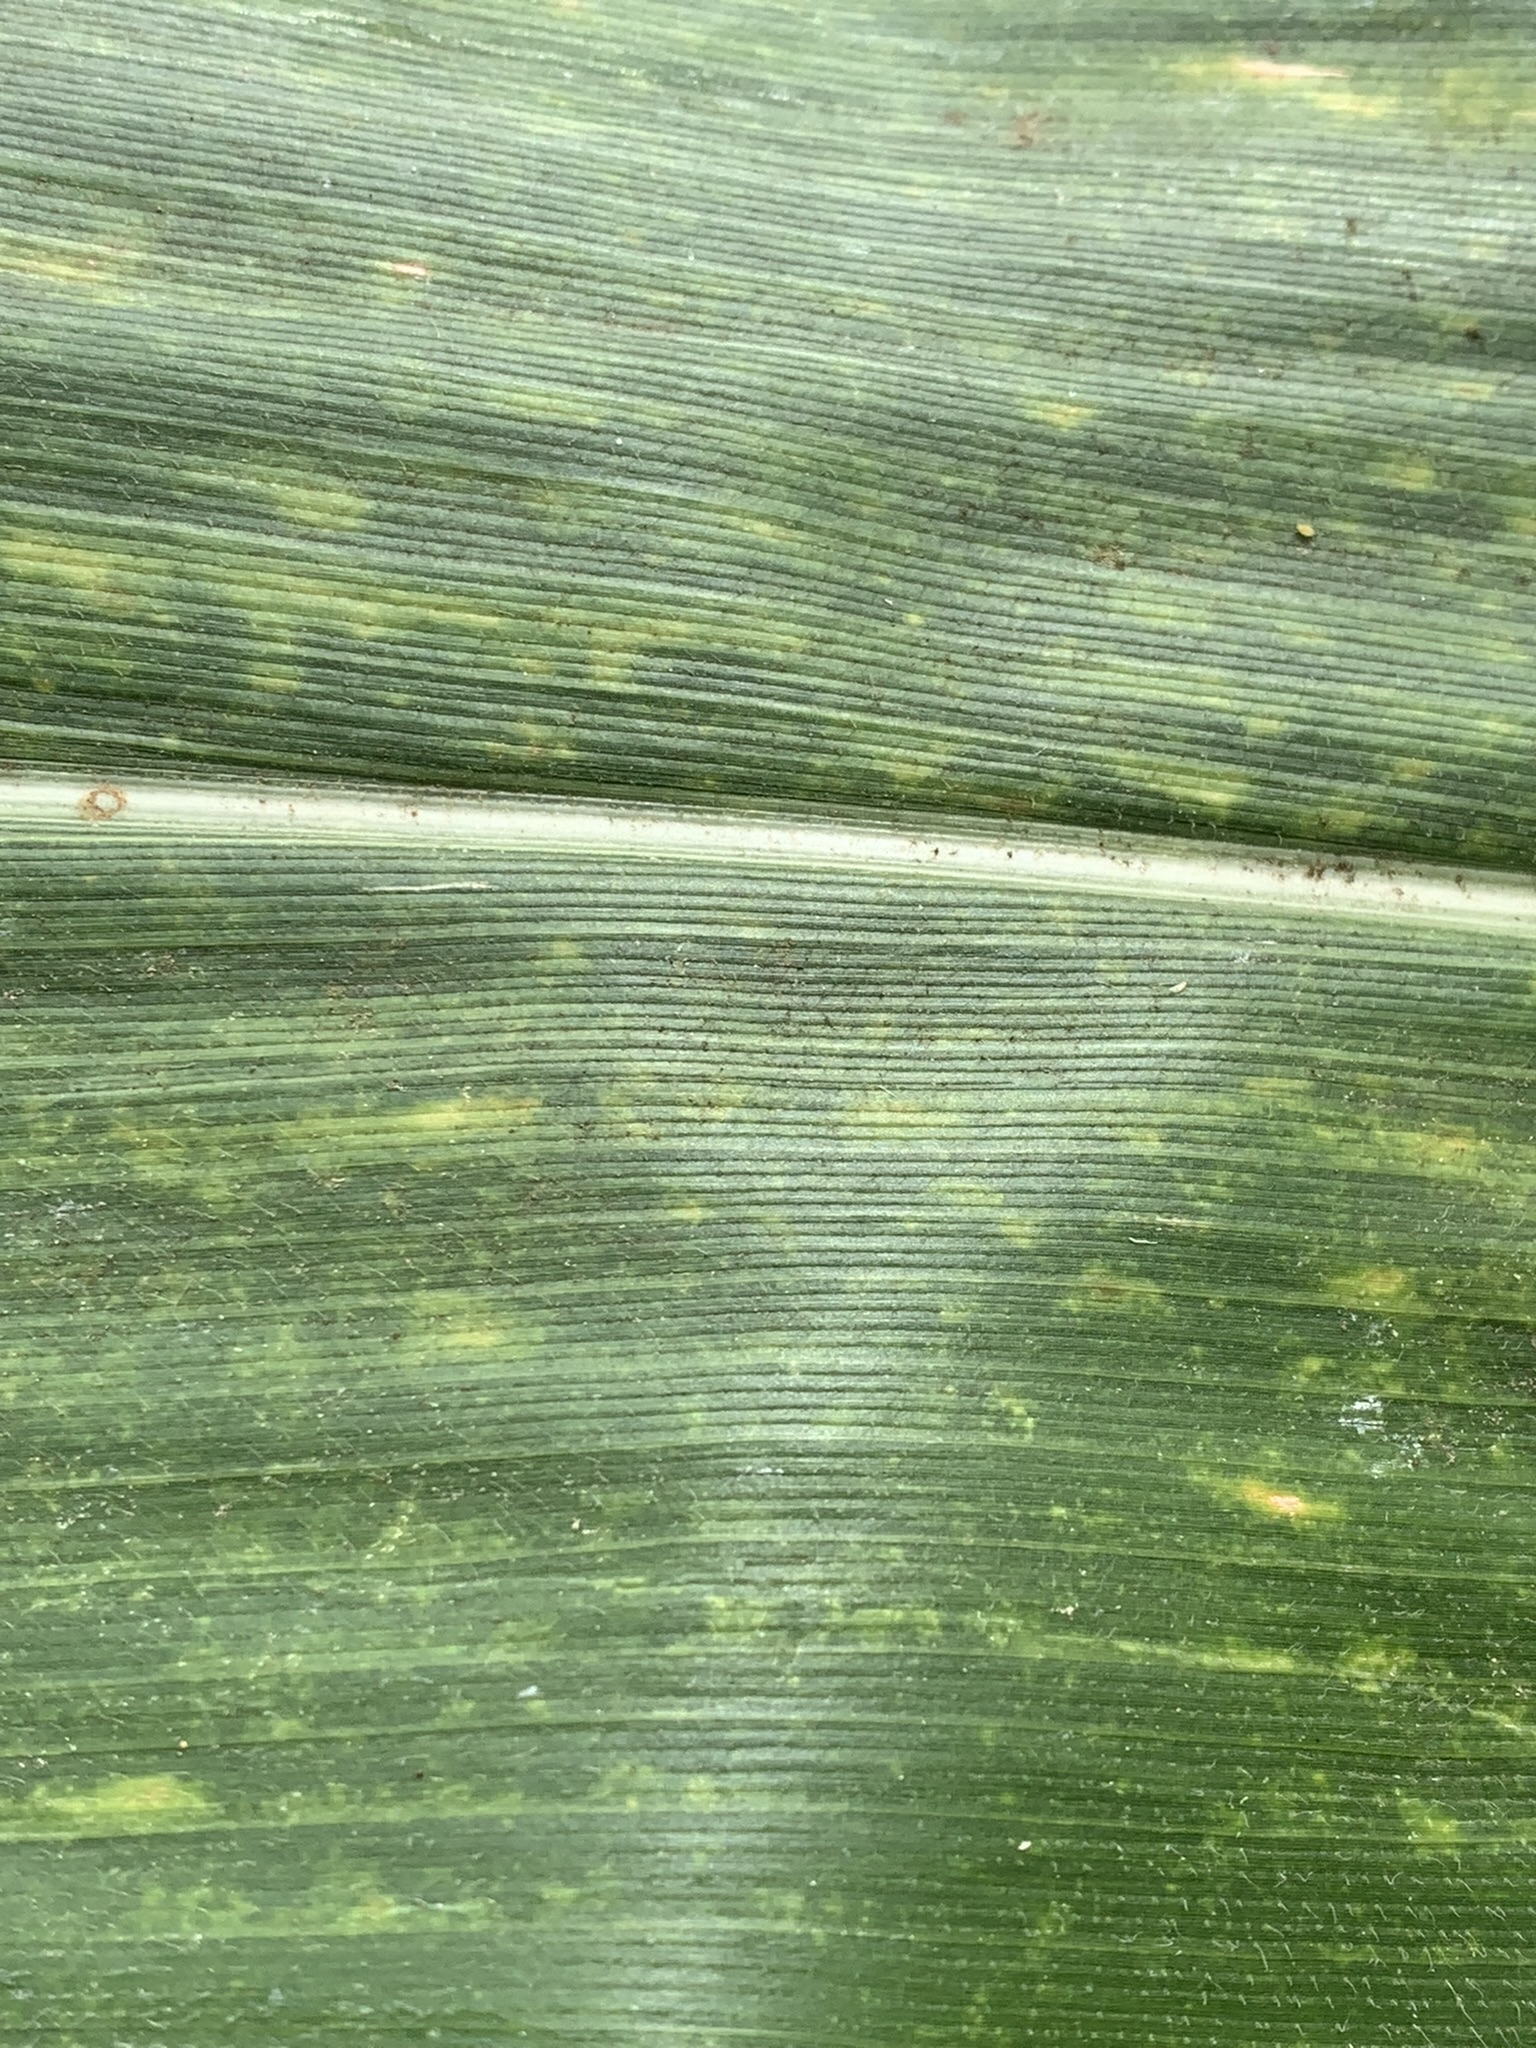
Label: MLN